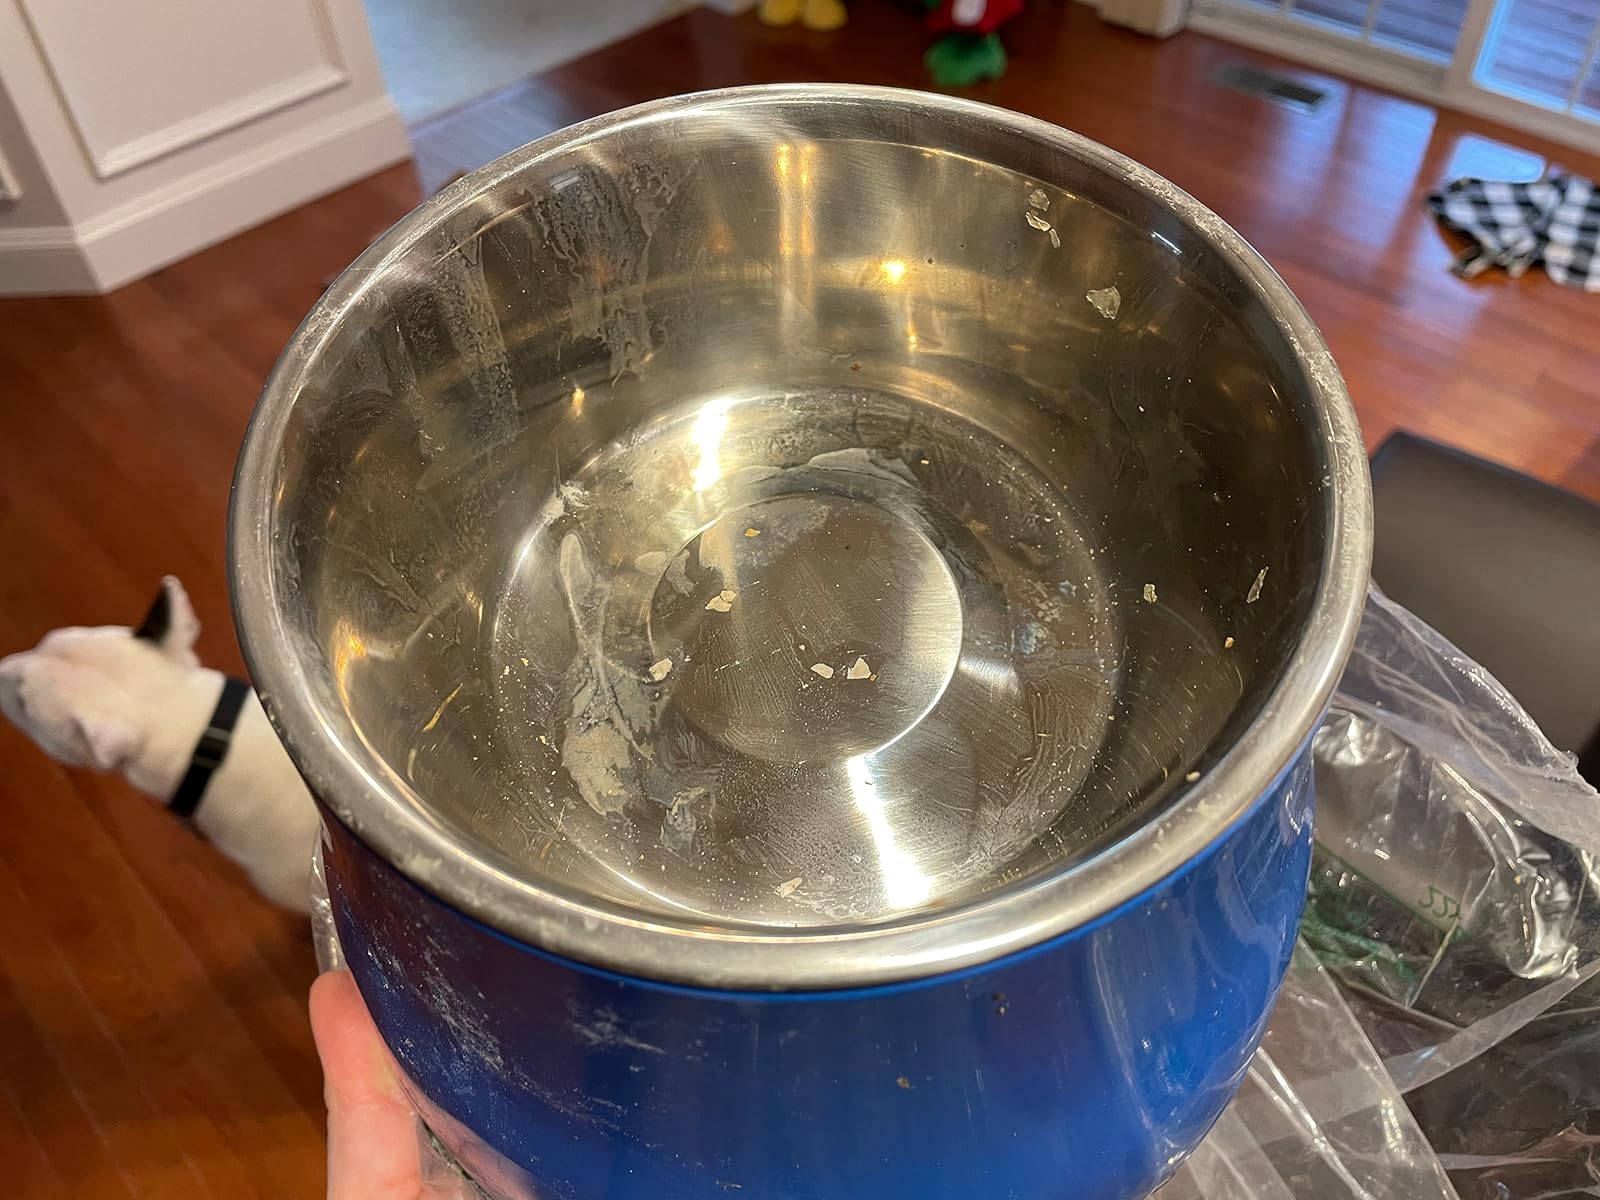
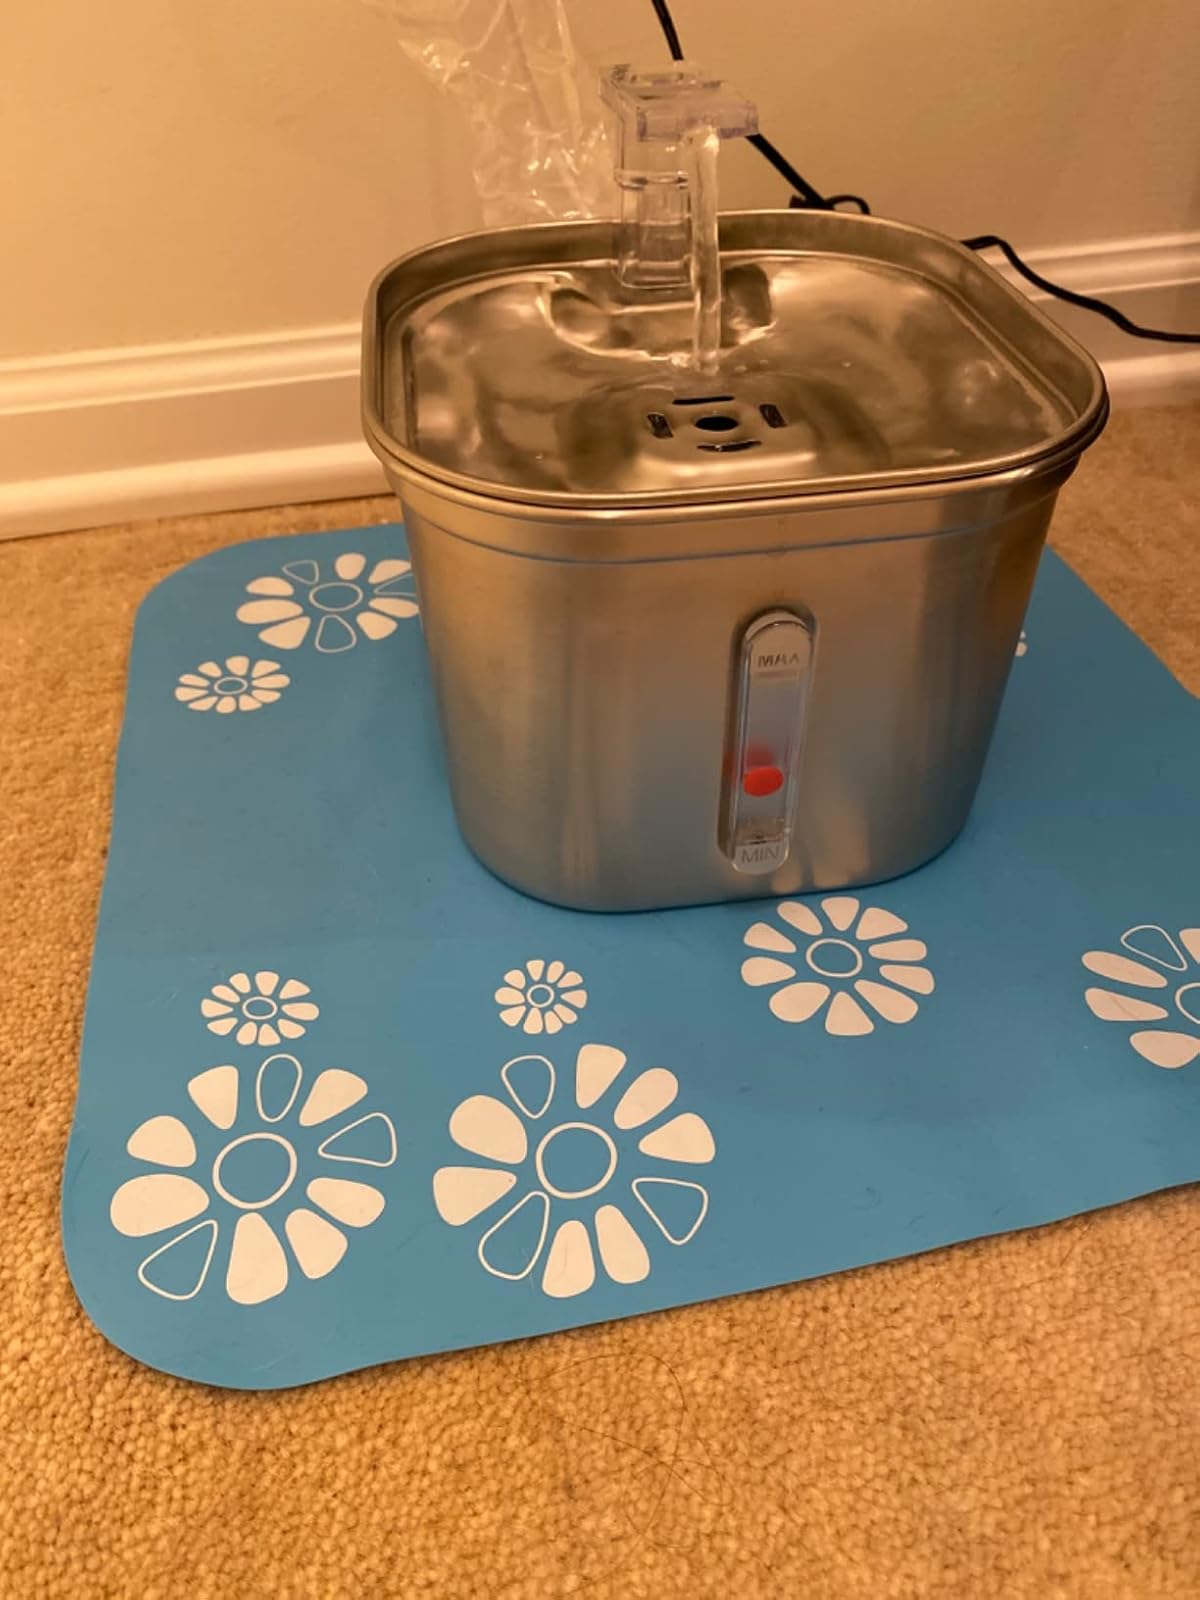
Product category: items_bowl
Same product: no